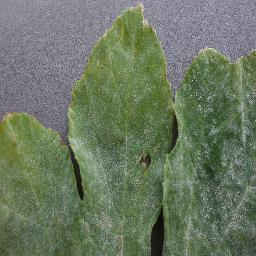
Label: Squash___Powdery_mildew